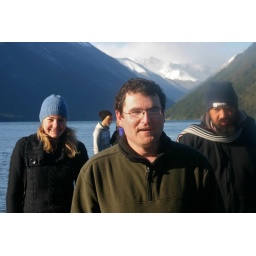
A little fiend dressed in white was oft-seen sitting on Michael's shoulder whispering worldly temptations in his ear.